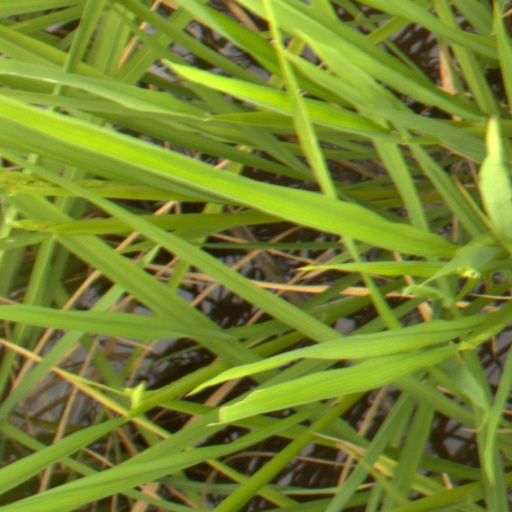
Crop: rice